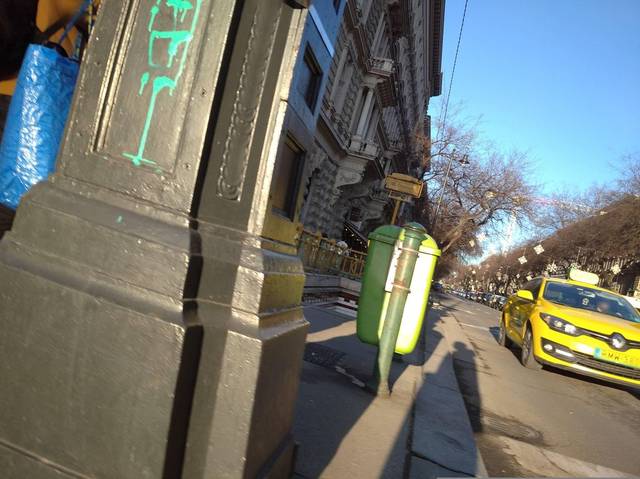
Region: Hungary
Coordinates: 47.5, 19.055